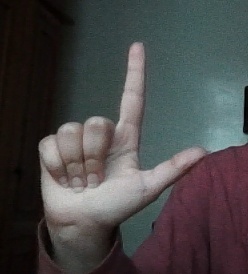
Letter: laam